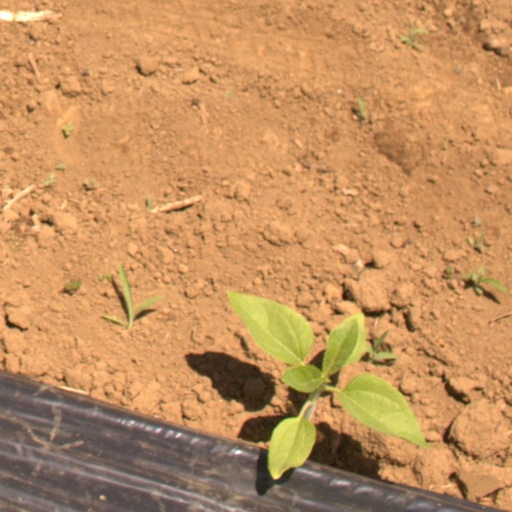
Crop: Jerusalem artichoke